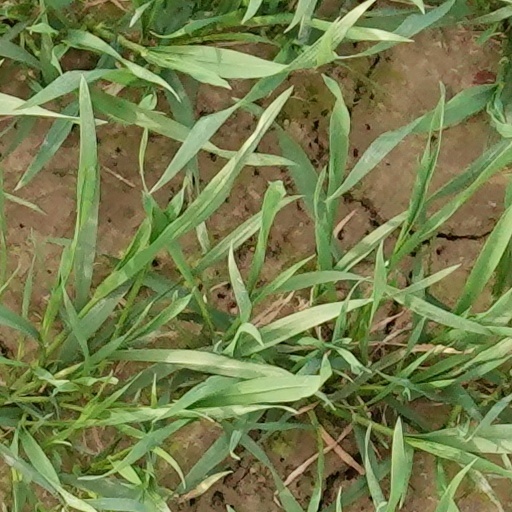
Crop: wheat